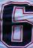
Number: 6